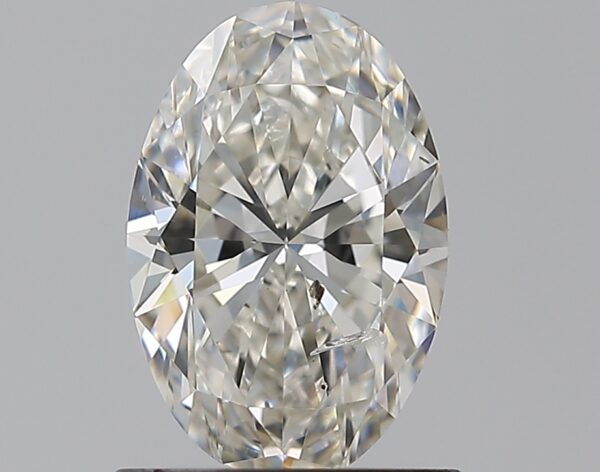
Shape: oval
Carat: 1
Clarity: SI2
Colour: I
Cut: EX
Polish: EX
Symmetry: EX
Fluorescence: ST
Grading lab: GIA
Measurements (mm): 8.23 x 5.48 x 3.4